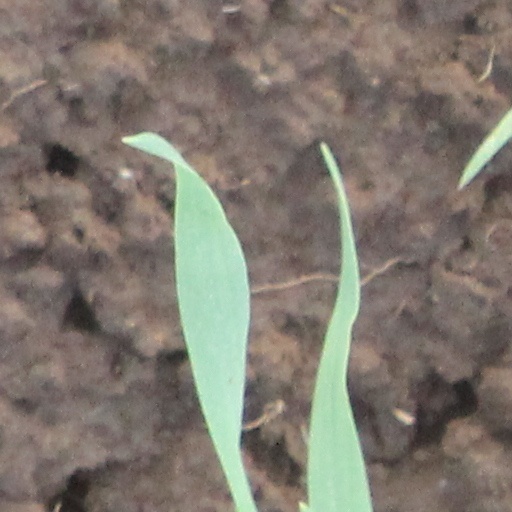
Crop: wheat